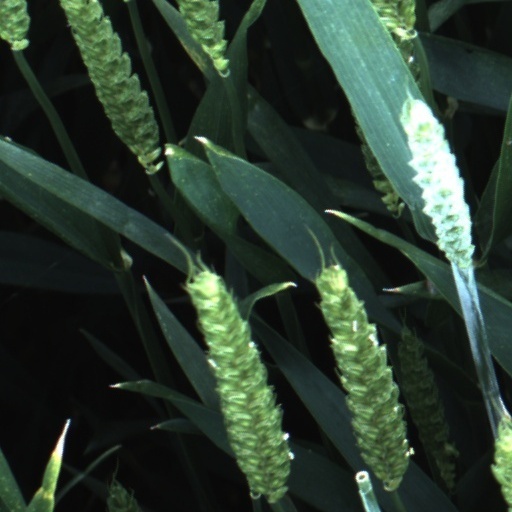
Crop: wheat